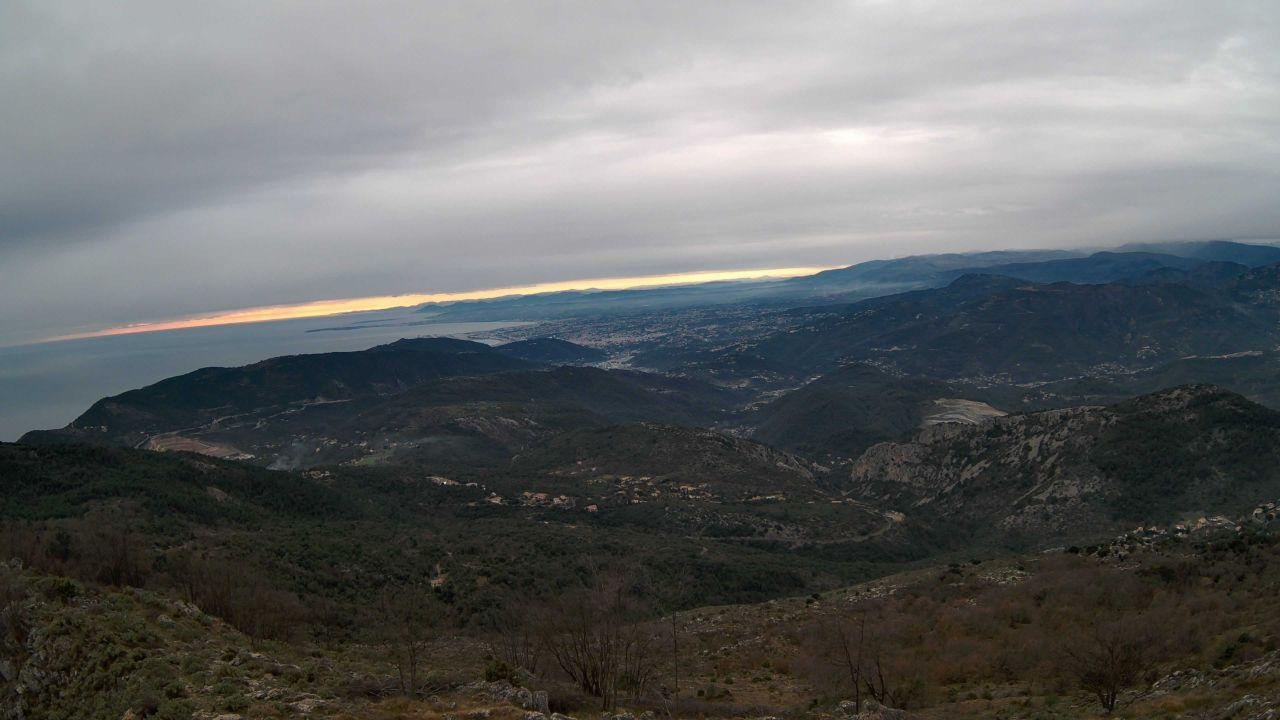
Fire: no
Smoke: yes